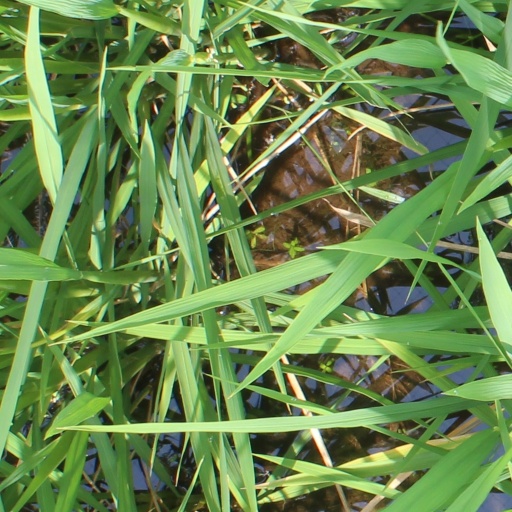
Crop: rice